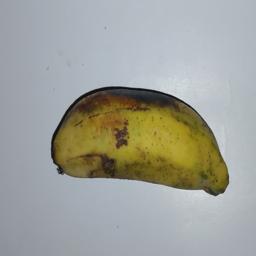
Banana variety: Champa Kola